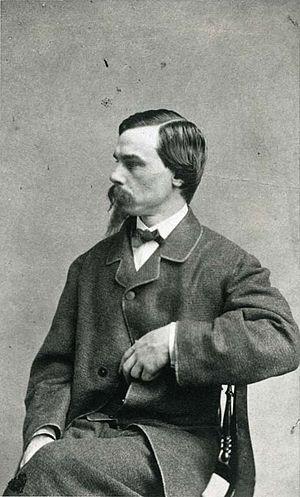
Cliché photographique du peintre Louis Rémy Mignot (1831-1870) vers 1860.
Louis Rémy Mignot, né le 3 février 1831 à Charleston en Caroline du Sud et mort le 22 septembre 1870 à Brighton, dans le Sussex de l'Est, en Angleterre, est un peintre américain d'origine française.
L'Hudson River School est un mouvement artistique informel né aux États-Unis au XIXᵉ siècle, initié par un groupe de peintres du paysage influencés par le romantisme et fascinés par la nature et les grands espaces américains.